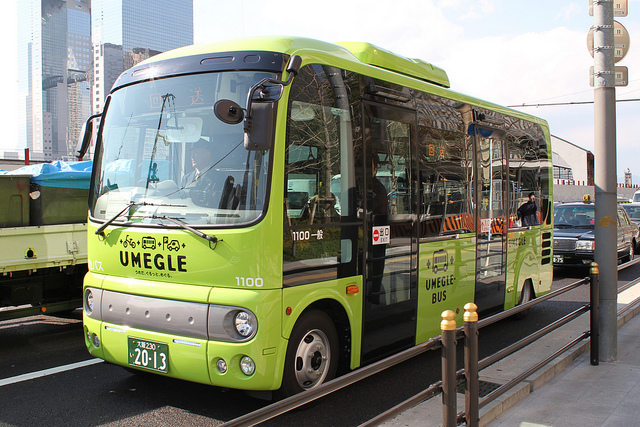
A green bus stands near a railing and a silver pole.

There is a green bus on the street

A bus moving along in traffic on a busy highway.

there is a small green bus stopped in traffic

A very cute green city bus on a busy street.